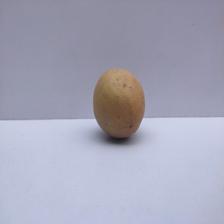
Size: Medium